Team Hoyt

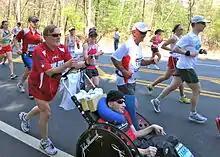
Team Hoyt in Wellesley, Massachusetts, during the 2012 Boston Marathon

Team Hoyt was the athletic duo consisting of Dick Hoyt (June 1, 1940 – March 17, 2021) and his son Rick Hoyt (January 10, 1962 – May 22, 2023) from Holland, Massachusetts. The Hoyts competed together in marathons—including over 30 editions of the Boston Marathon—and Ironman Triathlons. Rick had cerebral palsy. During competition, Dick pulled Rick in a boat during swims, carried him in a seat in the front of a bicycle, and pushed him in a wheelchair as they ran. Team Hoyt were inducted to the Ironman Hall of Fame and were recipients of ESPN's Jimmy V Award.